Eumeswil

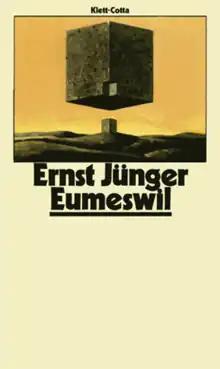
Cover of the first edition

Eumeswil is a 1977 novel by the German author Ernst Jünger. The narrative is set in an undatable post-apocalyptic world, somewhere in present-day Morocco. It follows the inner and outer life of Manuel Venator, a historian in the city-state of Eumeswil who also holds a part-time job in the night bar of Eumeswil's ruling tyrant, the Condor. The book was published in English in 1993, translated by Joachim Neugroschel.